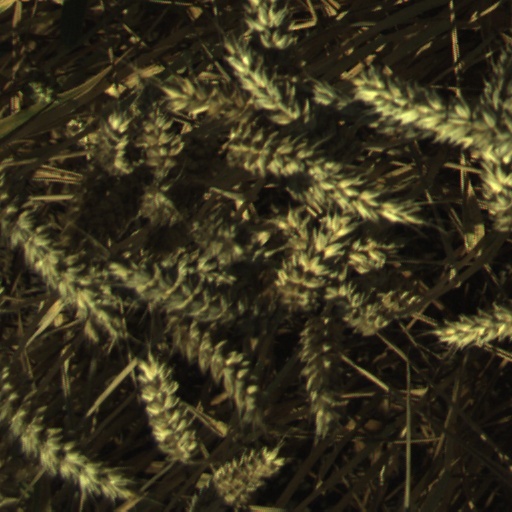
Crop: wheat